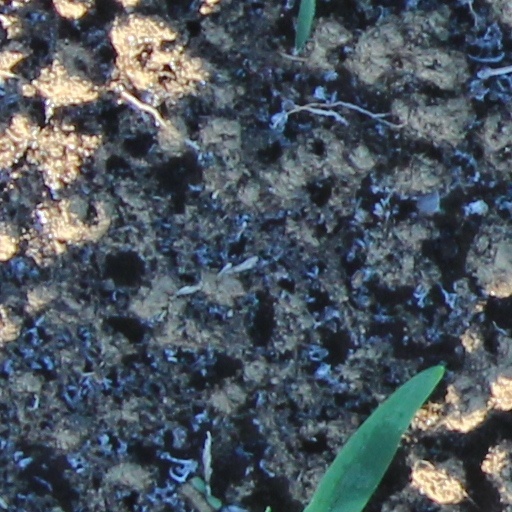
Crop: wheat